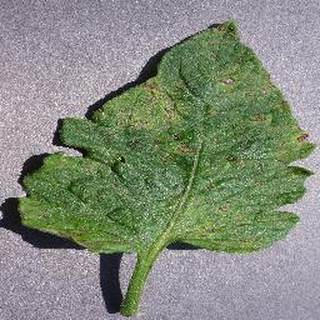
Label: tomato_septoria_leaf_spot